1930 FIFA World Cup

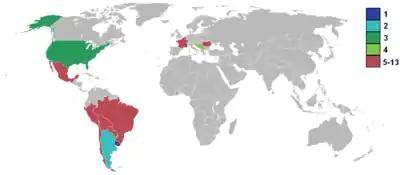
World map highlighting competing nations, colour-coded by finishing position with the top four marked separately (Uruguay 1, Argentina 2, United States 3, Yugoslavia 4). Most of the Americas are shaded, with small representation in Europe. Other continents are entirely unshaded.

The first World Cup was the only one without qualification. Every country affiliated with FIFA was invited to compete and given a deadline of 28 February 1930 to accept. The competition was originally planned as a 16-team knockout tournament with a potential second division if enough teams entered; however, the number of teams failed to reach 16, so there were no qualifications. Plenty of interest was shown by nations in the Americas; Argentina, Brazil, Bolivia, Chile, Mexico, Paraguay, Peru and the United States all entered. A total of seven South American teams participated, more than in any subsequent World Cup Finals. However, because of the long, costly trip by ship across the Atlantic Ocean and the length of absence required for players, very few European teams were inclined to take part due to an ongoing economic crisis. Some refused to countenance travel to South America in any circumstances, and no European entries were received before the February deadline. In an attempt to gain some European participation, the Uruguayan Football Association sent a letter of invitation to The Football Association, even though the British Home Nations (England, Northern Ireland, Scotland and Wales) had resigned from FIFA at the time. This was rejected by the FA Committee on 18 November 1929. Out of the two Asian countries affiliated to FIFA at the time, Japan and Siam (modern-day Thailand), neither elected to enter the competition, while Egypt, the lone African team to enter, was delayed due to a storm in the Mediterranean, and missed the ship travelling to Uruguay.